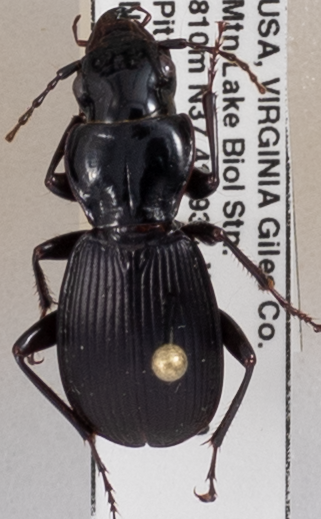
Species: Pterostichus moestus
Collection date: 2018-07-31
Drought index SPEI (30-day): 0.41
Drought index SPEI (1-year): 0.428
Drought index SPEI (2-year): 0.476